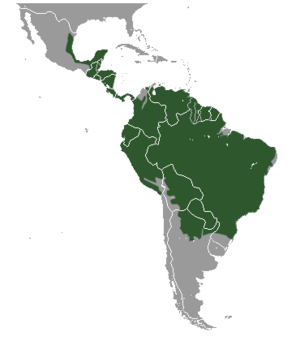
Cette liste commentée recense la mammalofaune en Guyane. Elle répertorie les espèces de mammifères guyanais actuels et celles qui ont été récemment classifiées comme éteintes. Cette liste comporte 250 espèces réparties en douze ordres et 43 familles, dont quatre sont « en danger », sept sont « vulnérables », cinq sont « quasi menacées » et 27 ont des « données insuffisantes » pour être classées.